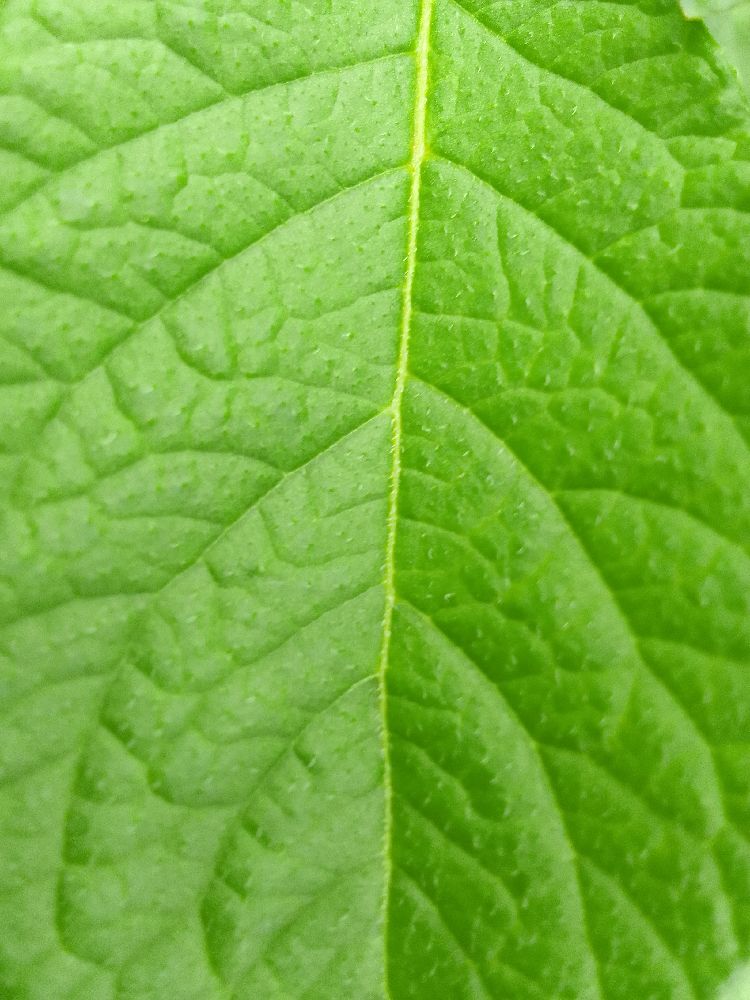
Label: Healthy